History of Mohun Bagan Super Giant

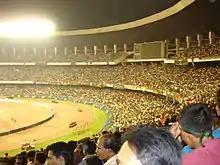
Crowd at the exhibition match against Bayern Munich.

In the 2001–02 season Mohun Bagan's bid to win back-to-back league titles was shattered when they finished second by just a point behind East Bengal. However, Barreto finished as the league's top scorer. Mohun Bagan captured the 2001 Federation Cup due to the heroics of goalkeeper Bibhas Ghosh and Barreto, who was awarded the tournament's best player. Mohun Bagan also triumphed in the Bordoloi Trophy after thrashing Thai club Rajpracha 4–0 in the final. Mohun Bagan's squad was joined by another Nigerian, Abdulatif Seriki replacing Omollo. On the final matchday, in a must-win situation against the title contender – Churchill Brothers, Mohun Bagan clinched their third league title with a 73rd-minute header by the Nigerian defender Abdul Wastu Saliu assisted by Basudeb Mandal's corner kick. Under Subrata Bhattacharya, Mohun Bagan became the first club to win Federation Cup and NFL in a season. Bhaichung Bhutia, who had joined the club in 2002 missed out on most of the season to injuries producing a negligible impact on the team. As a result, Mohun Bagan's on-field form slumped remarkably with the club winning just one major trophy in the form of the IFA Shield in these two years. To make matters worse, in 2004 Mohun Bagan's most influential foreigner – Barreto also left the club and Mohun Bagan finished 7th and 9th in 2002–03 and 2003–04 seasons respectively. The barren period of major trophies also continued next season, as they finished 8th in the league and runner-up in Federation Cup. In 2004, Mohun Bagan became the first Indian club to launch a credit card in association with ICICI Bank.